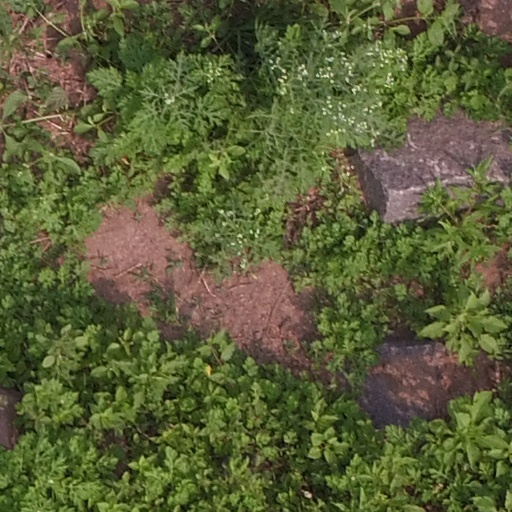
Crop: maize; corn